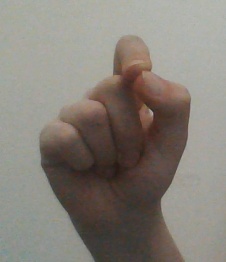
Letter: fa